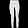
Label: Trouser